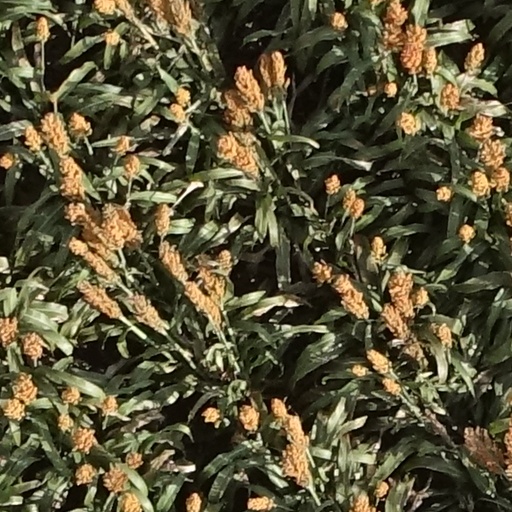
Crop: sorghum